Mojtaba Zonnour

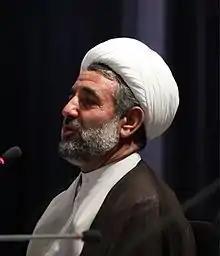

Mojtaba Zonnour (also spelled Zolnour) is an Iranian Shi'a cleric and conservative politician who, , represents Qom in the Iranian Parliament.